Mitsubishi

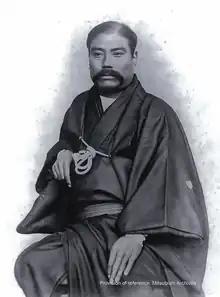
Yatarō Iwasaki, the founder of Mitsubishi

The Mitsubishi company was established as a shipping firm by Iwasaki Yatarō (1834–1885) in 1870 under the name . In 1873, its name was changed to "Mitsubishi Shokai"; consists of two parts: ""mitsu"" (三) meaning "three" (as in the three oak leaves from the crest of the Yamauchi or Tosa family that ruled over Yatarō's birthplace and employed him) and ""hishi"" (菱, which becomes ""bishi"" under "rendaku") meaning "water caltrop", and hence "rhombus", which is reflected in the company's logo. It is also translated as "three diamonds".